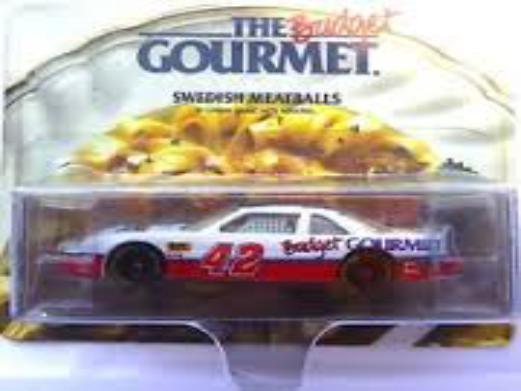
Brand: Budget Gourmet
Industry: Food